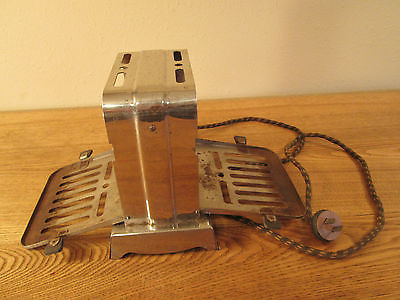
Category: toaster